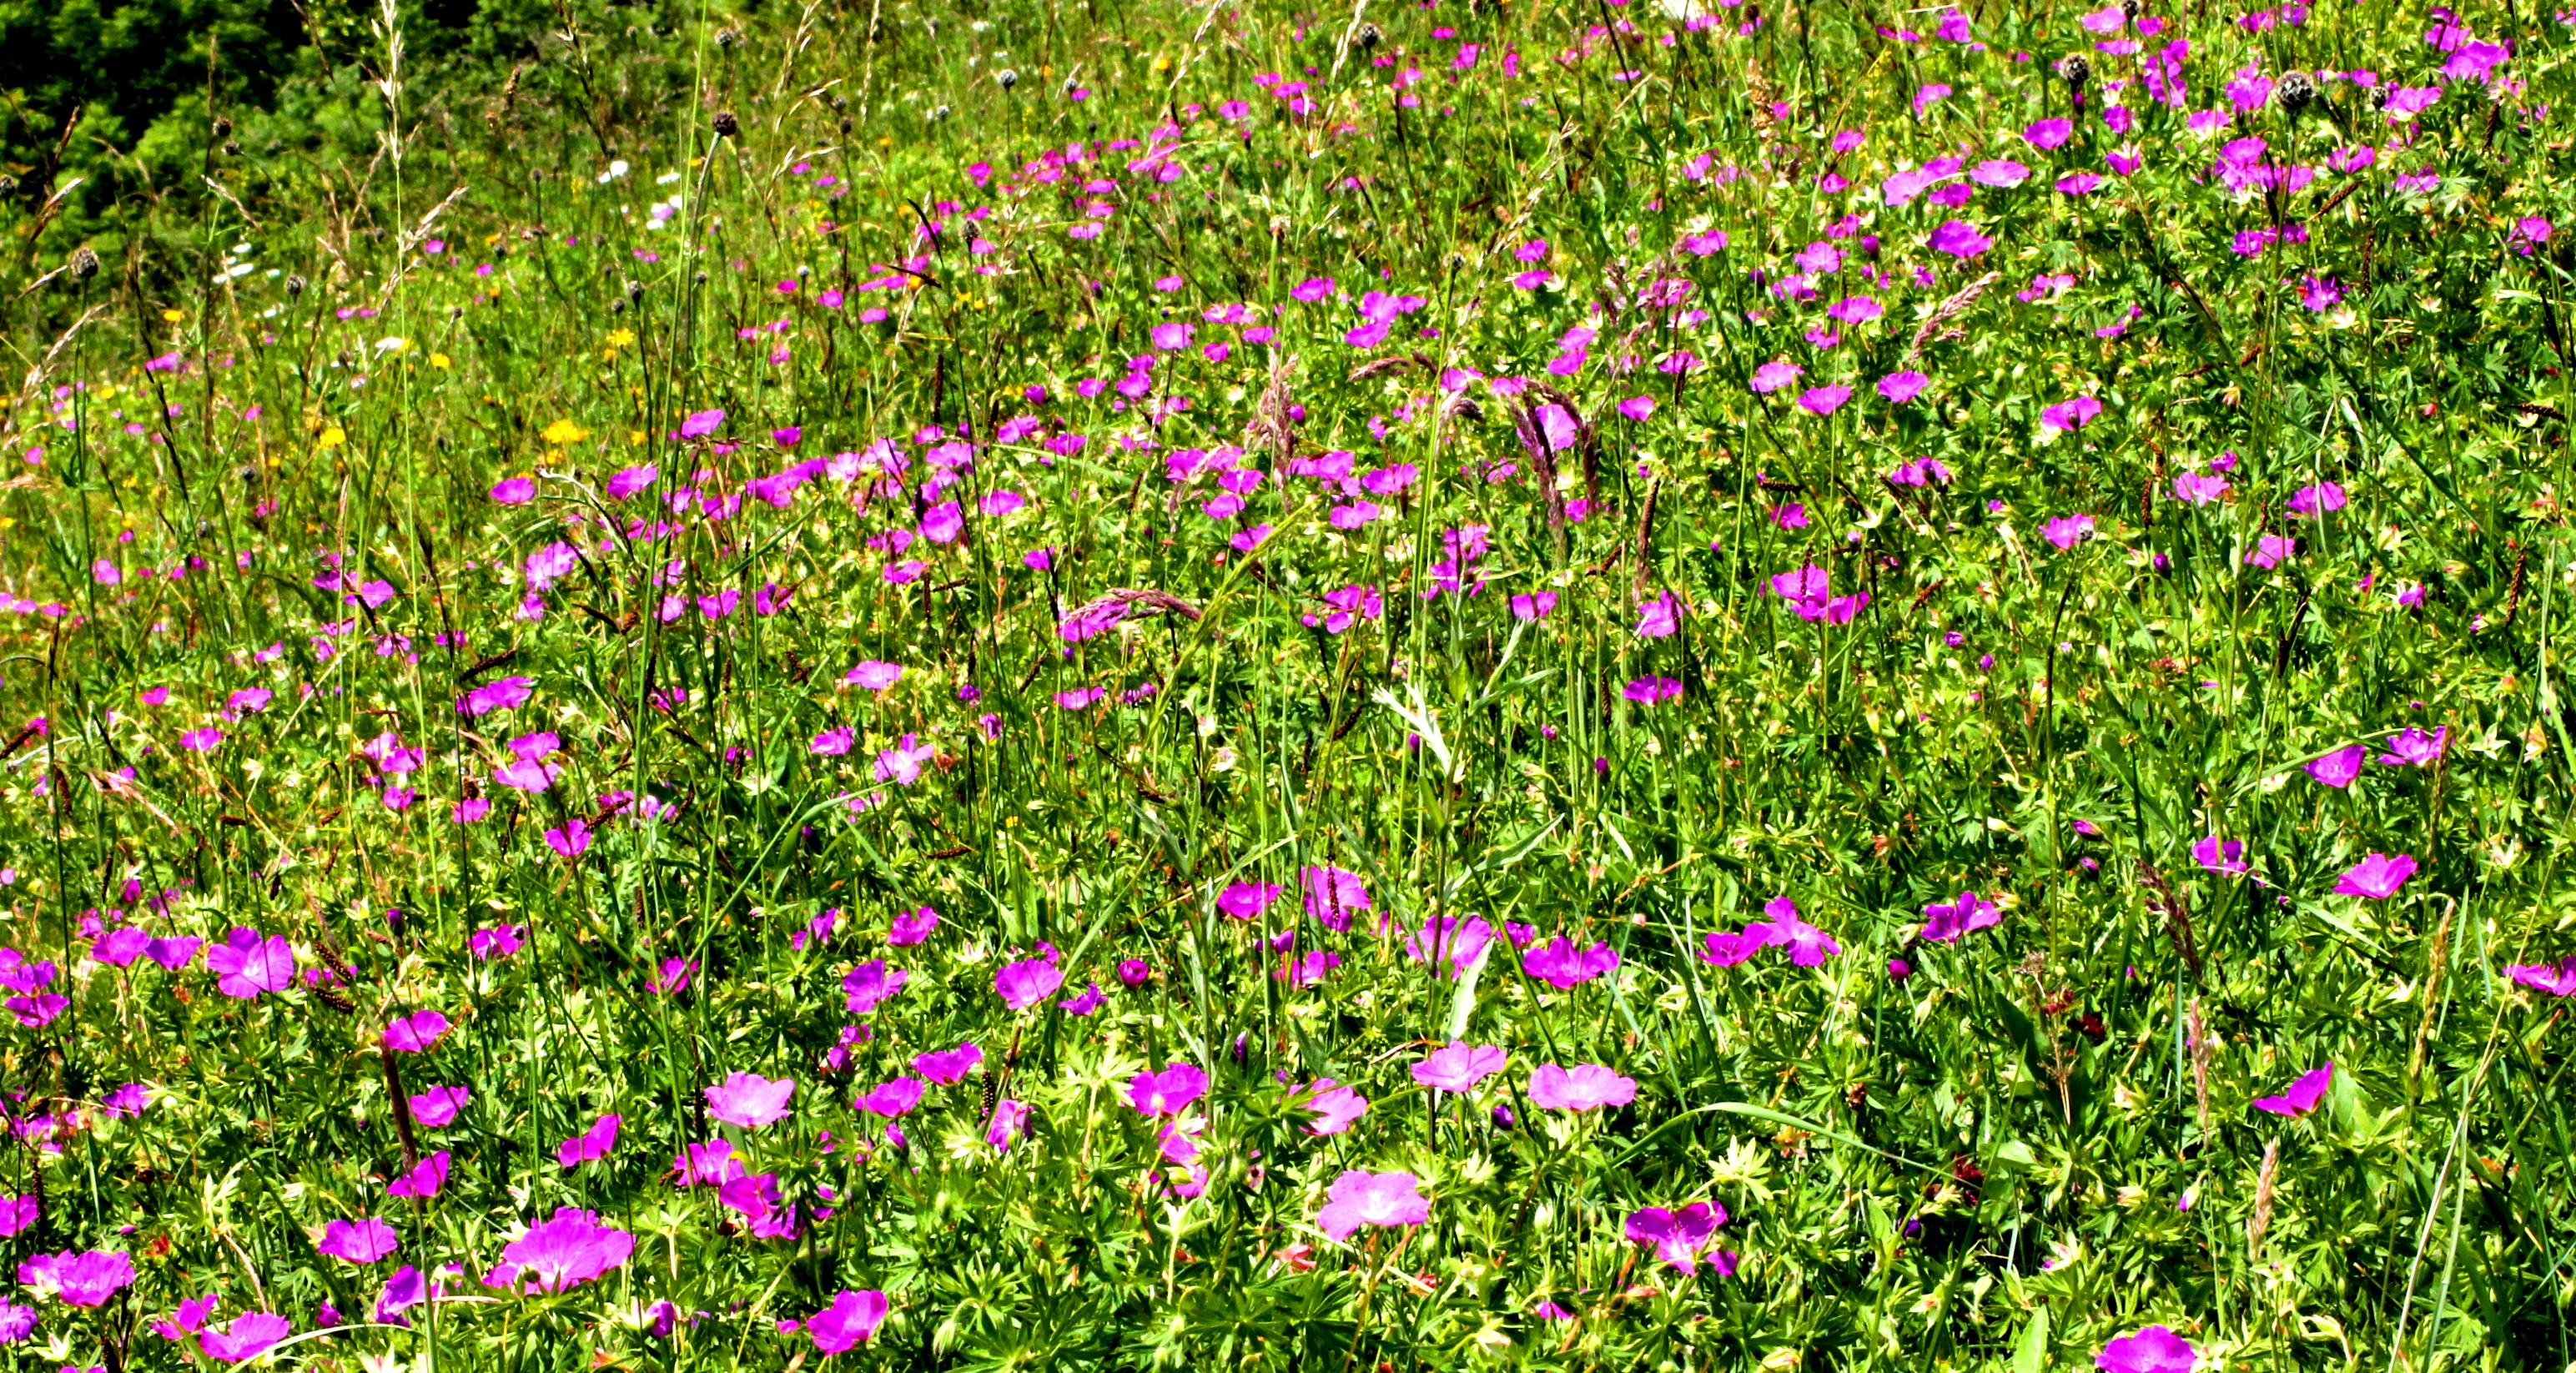
grass, plant, field, lawn, meadow, prairie, flower, flora, wildflower, grassland, shrub, groundcover, habitat, flowering plant, annual plant, natural environment, land plant